Swinton, South Yorkshire

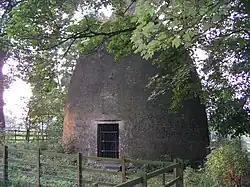
Rockingham Kiln

The town was once a centre for the manufacture of pottery of international importance, and deep coal mining, glassmaking, canal barge-building and engineering.